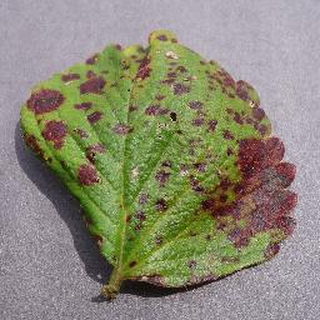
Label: strawberry_leaf_scorch